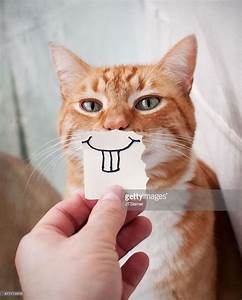
Label: cat